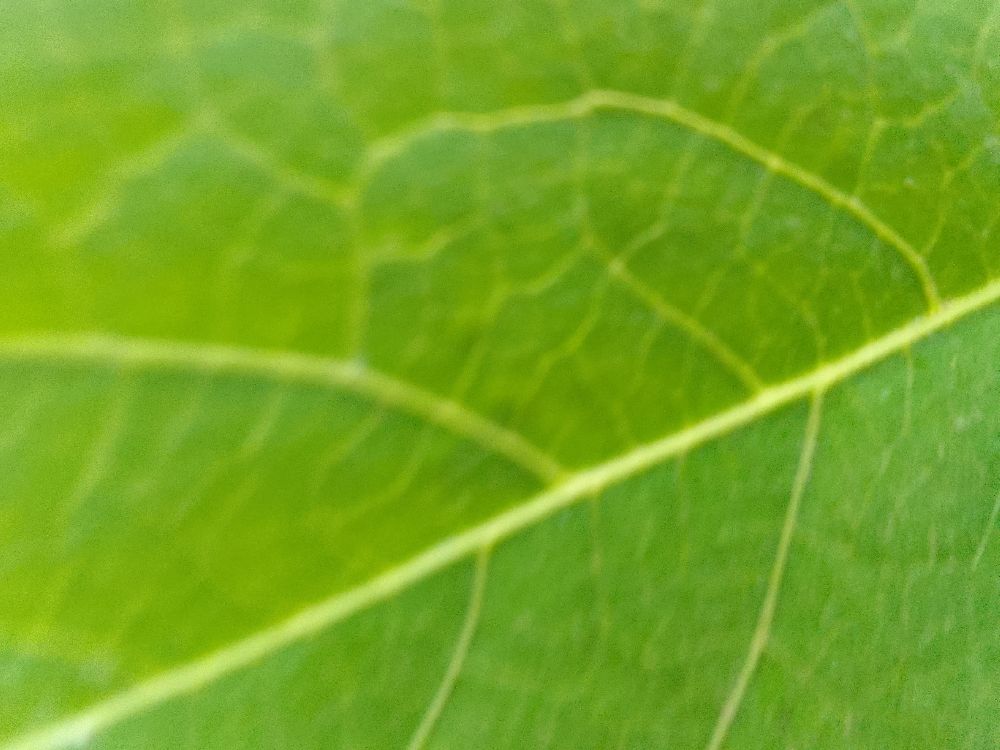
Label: healthy